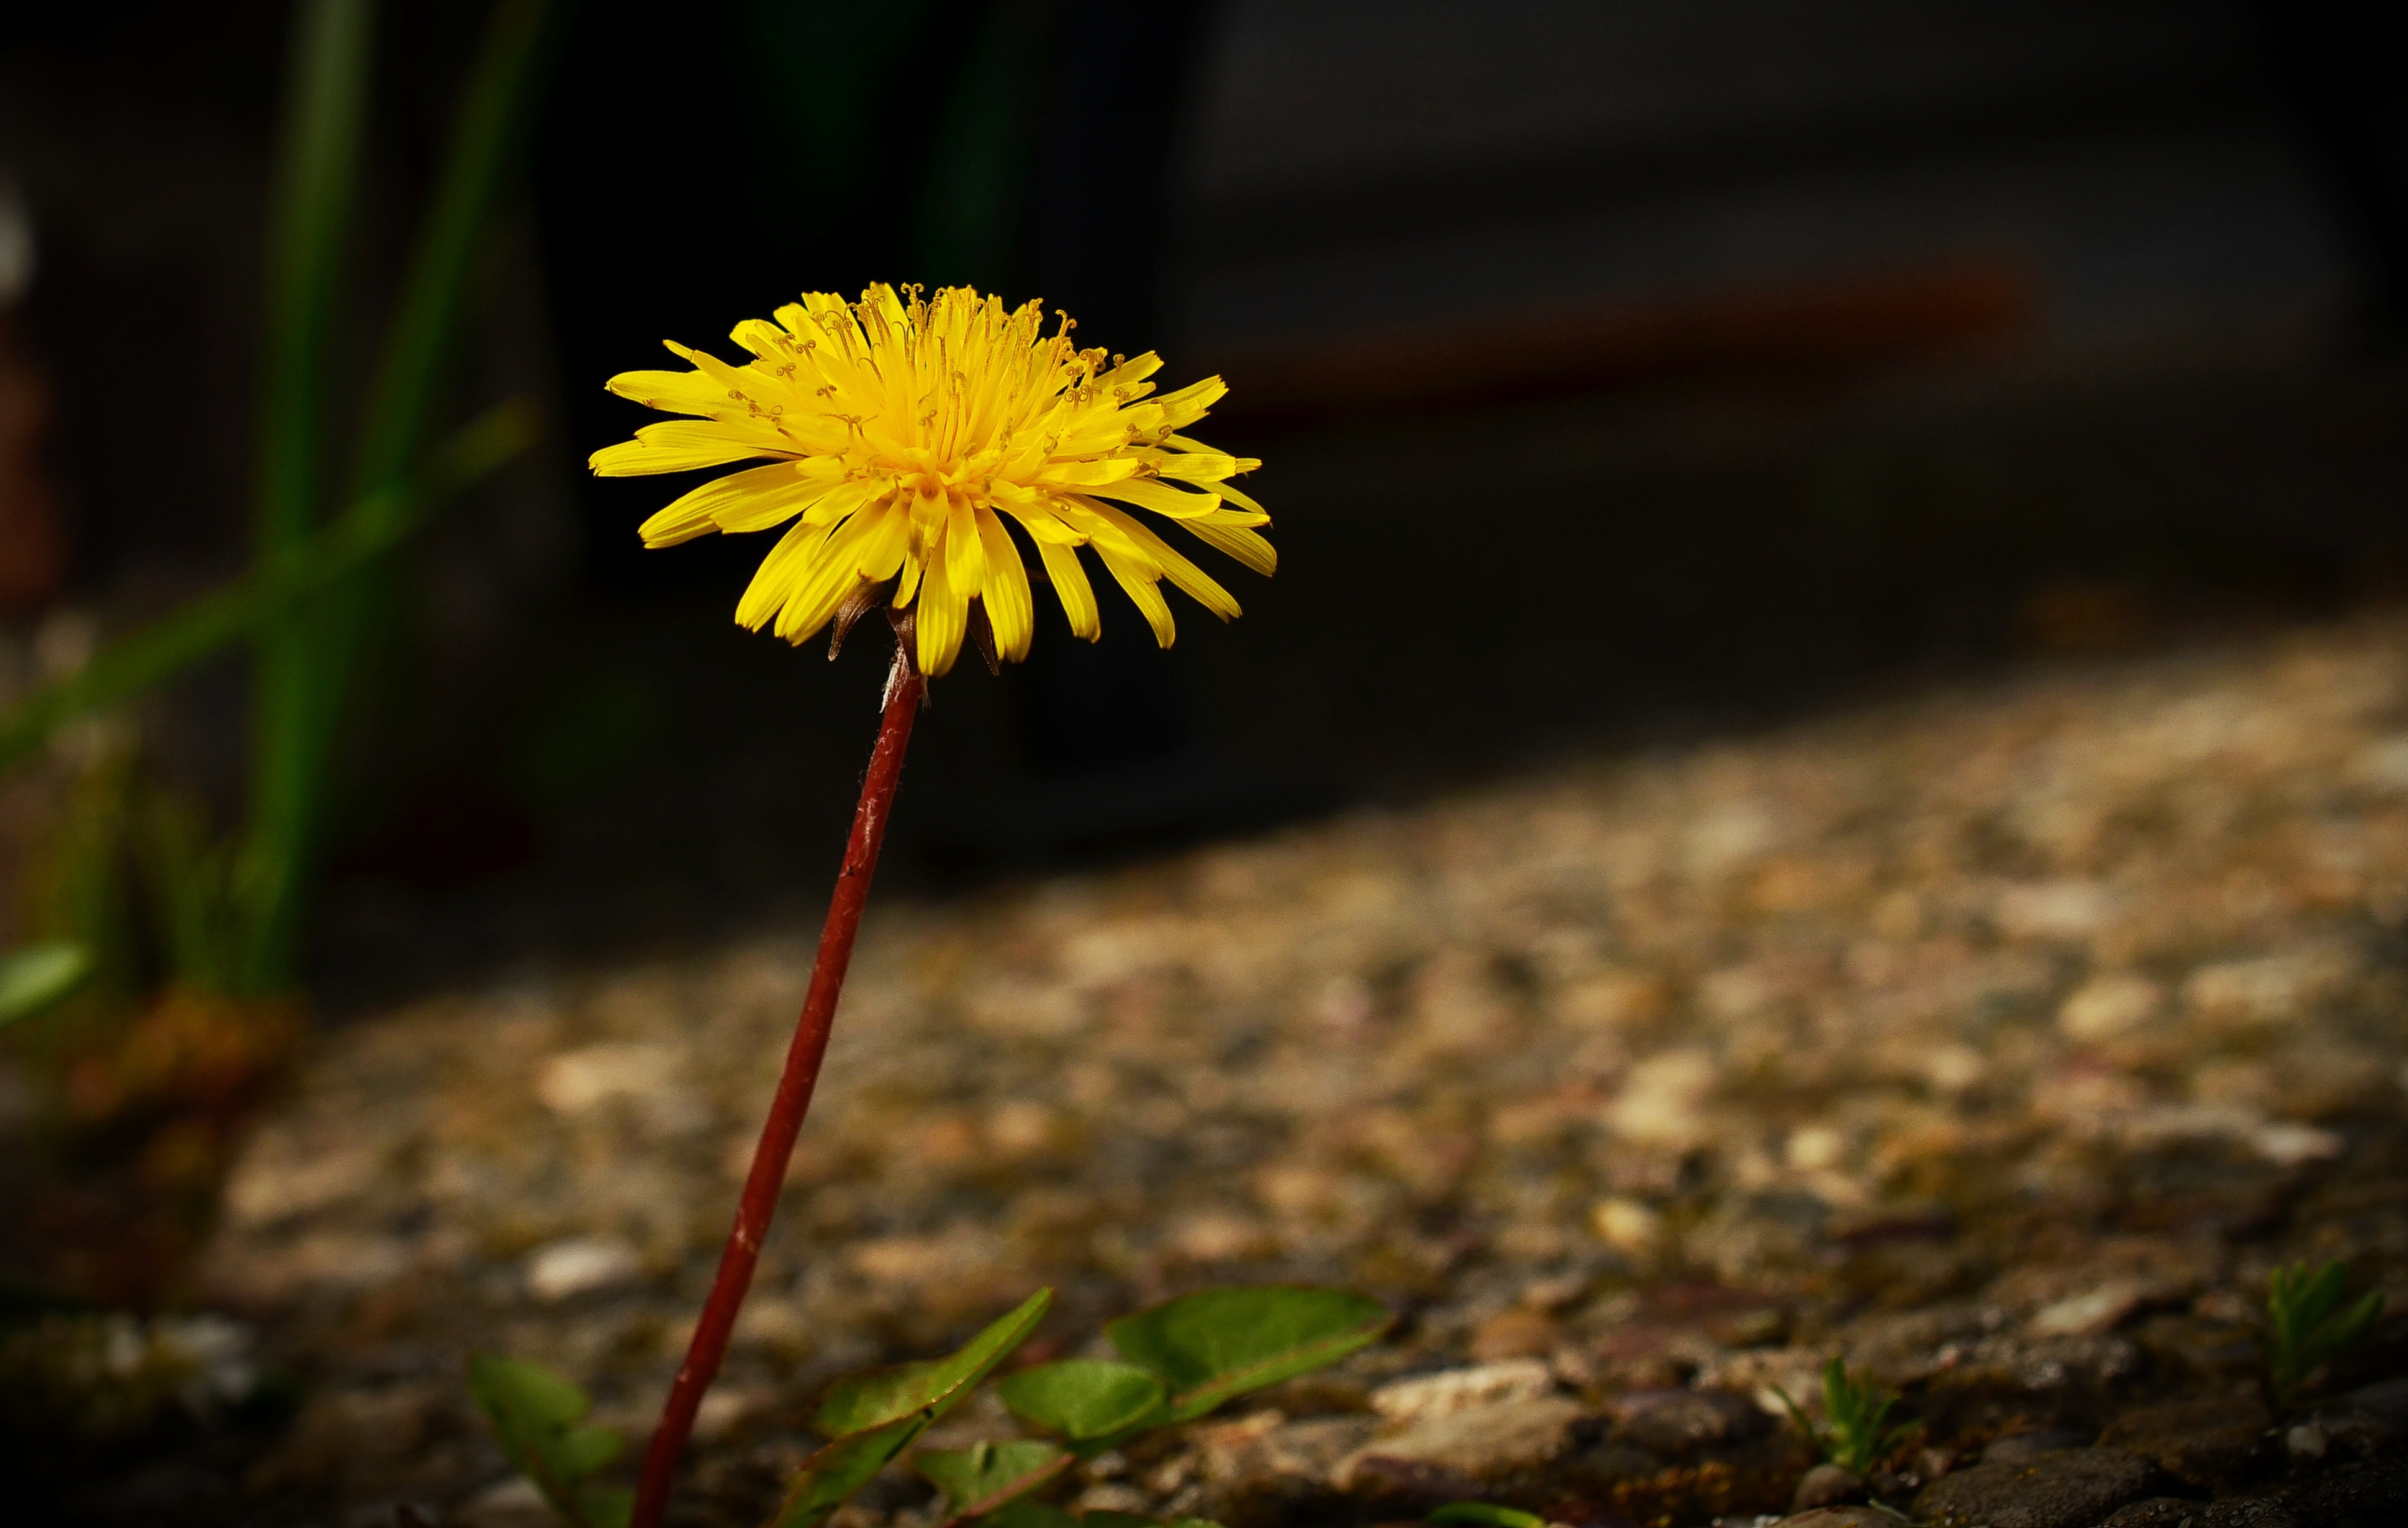
nature, grass, blossom, light, plant, photography, dandelion, sunlight, leaf, flower, bloom, alone, green, autumn, shadow, soil, botany, yellow, lonely, flora, wildflower, close up, macro photography, flowering plant, plant stem, land plant